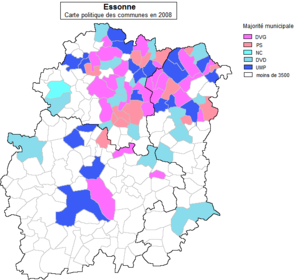
Carte politique communes municipales 2008 Essonne
Les élections municipales en Essonne se sont déroulées les 9 et 16 mars 2008. Elles avaient pour but d'élire les conseils municipaux des 196 communes de l'Essonne qui siègent pour un mandat de six années.
Le département français de l'Essonne est un département créé par la loi du 10 juillet 1964 par démembrement de l'ancienne Seine-et-Oise, effectivement constitué le 1ᵉʳ janvier 1968 par la mise en place du Conseil général de l'Essonne. En 1966 furent institués les arrondissements d'Évry, Étampes et Palaiseau, en 1967 les vingt-sept cantons de l'Essonne, régulièrement modifiés pour atteindre en 1985 les quarante-deux actuels et les quatre circonscriptions législatives, portées à dix en 1986.